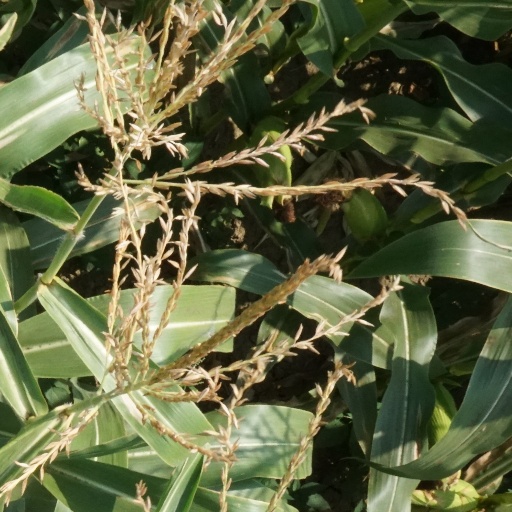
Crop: maize; corn